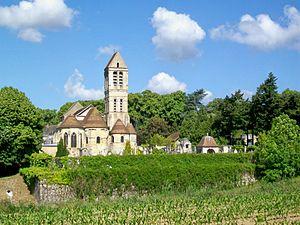
L'église Saint-Côme-Saint-Damien depuis le chemin de la Paroisse (GR 1 et 655). Entre le mur du cimetière et le champ de maïs, passe la D 316 dans une tranchée (déviation du centre-ville).
Luzarches est une commune française située dans le département du Val-d'Oise et la région Île-de-France.
L'église Saint-Côme-Saint-Damien est une église catholique paroissiale située à Luzarches, dans le Val-d'Oise en France, dédiée à Saint Côme et Saint Damien, saints patrons des médecins et des pharmaciens. Ses origines se perdent dans le temps, et l'église porte son vocable actuel au moins depuis le VIIIᵉ siècle. La partie la plus ancienne conservée est le chœur voûté en berceau à l'abside en cul-de-four, qui comporte des éléments de la fin du XIᵉ siècle. Seulement une quarantaine d'années plus tard, le clocher et une absidiole sont bâtis au nord du chœur. Alors que l'extérieur porte tous les caractéristiques de l'architecture romane, les voûtes d'ogives et l'emploi de l'arc brisé à l'intérieur préfigurent l'architecture gothique. Si les absides en cul-de-four sont d'une grande rareté dans la région, les églises à posséder une telle abside et une absidiole à la fois sont encore plus rares. La chapelle de la Vierge au sud contraste fortement avec l'ensemble roman par sa luminosité et la légèreté de son architecture gothique rayonnante parvenue à l'apogée.